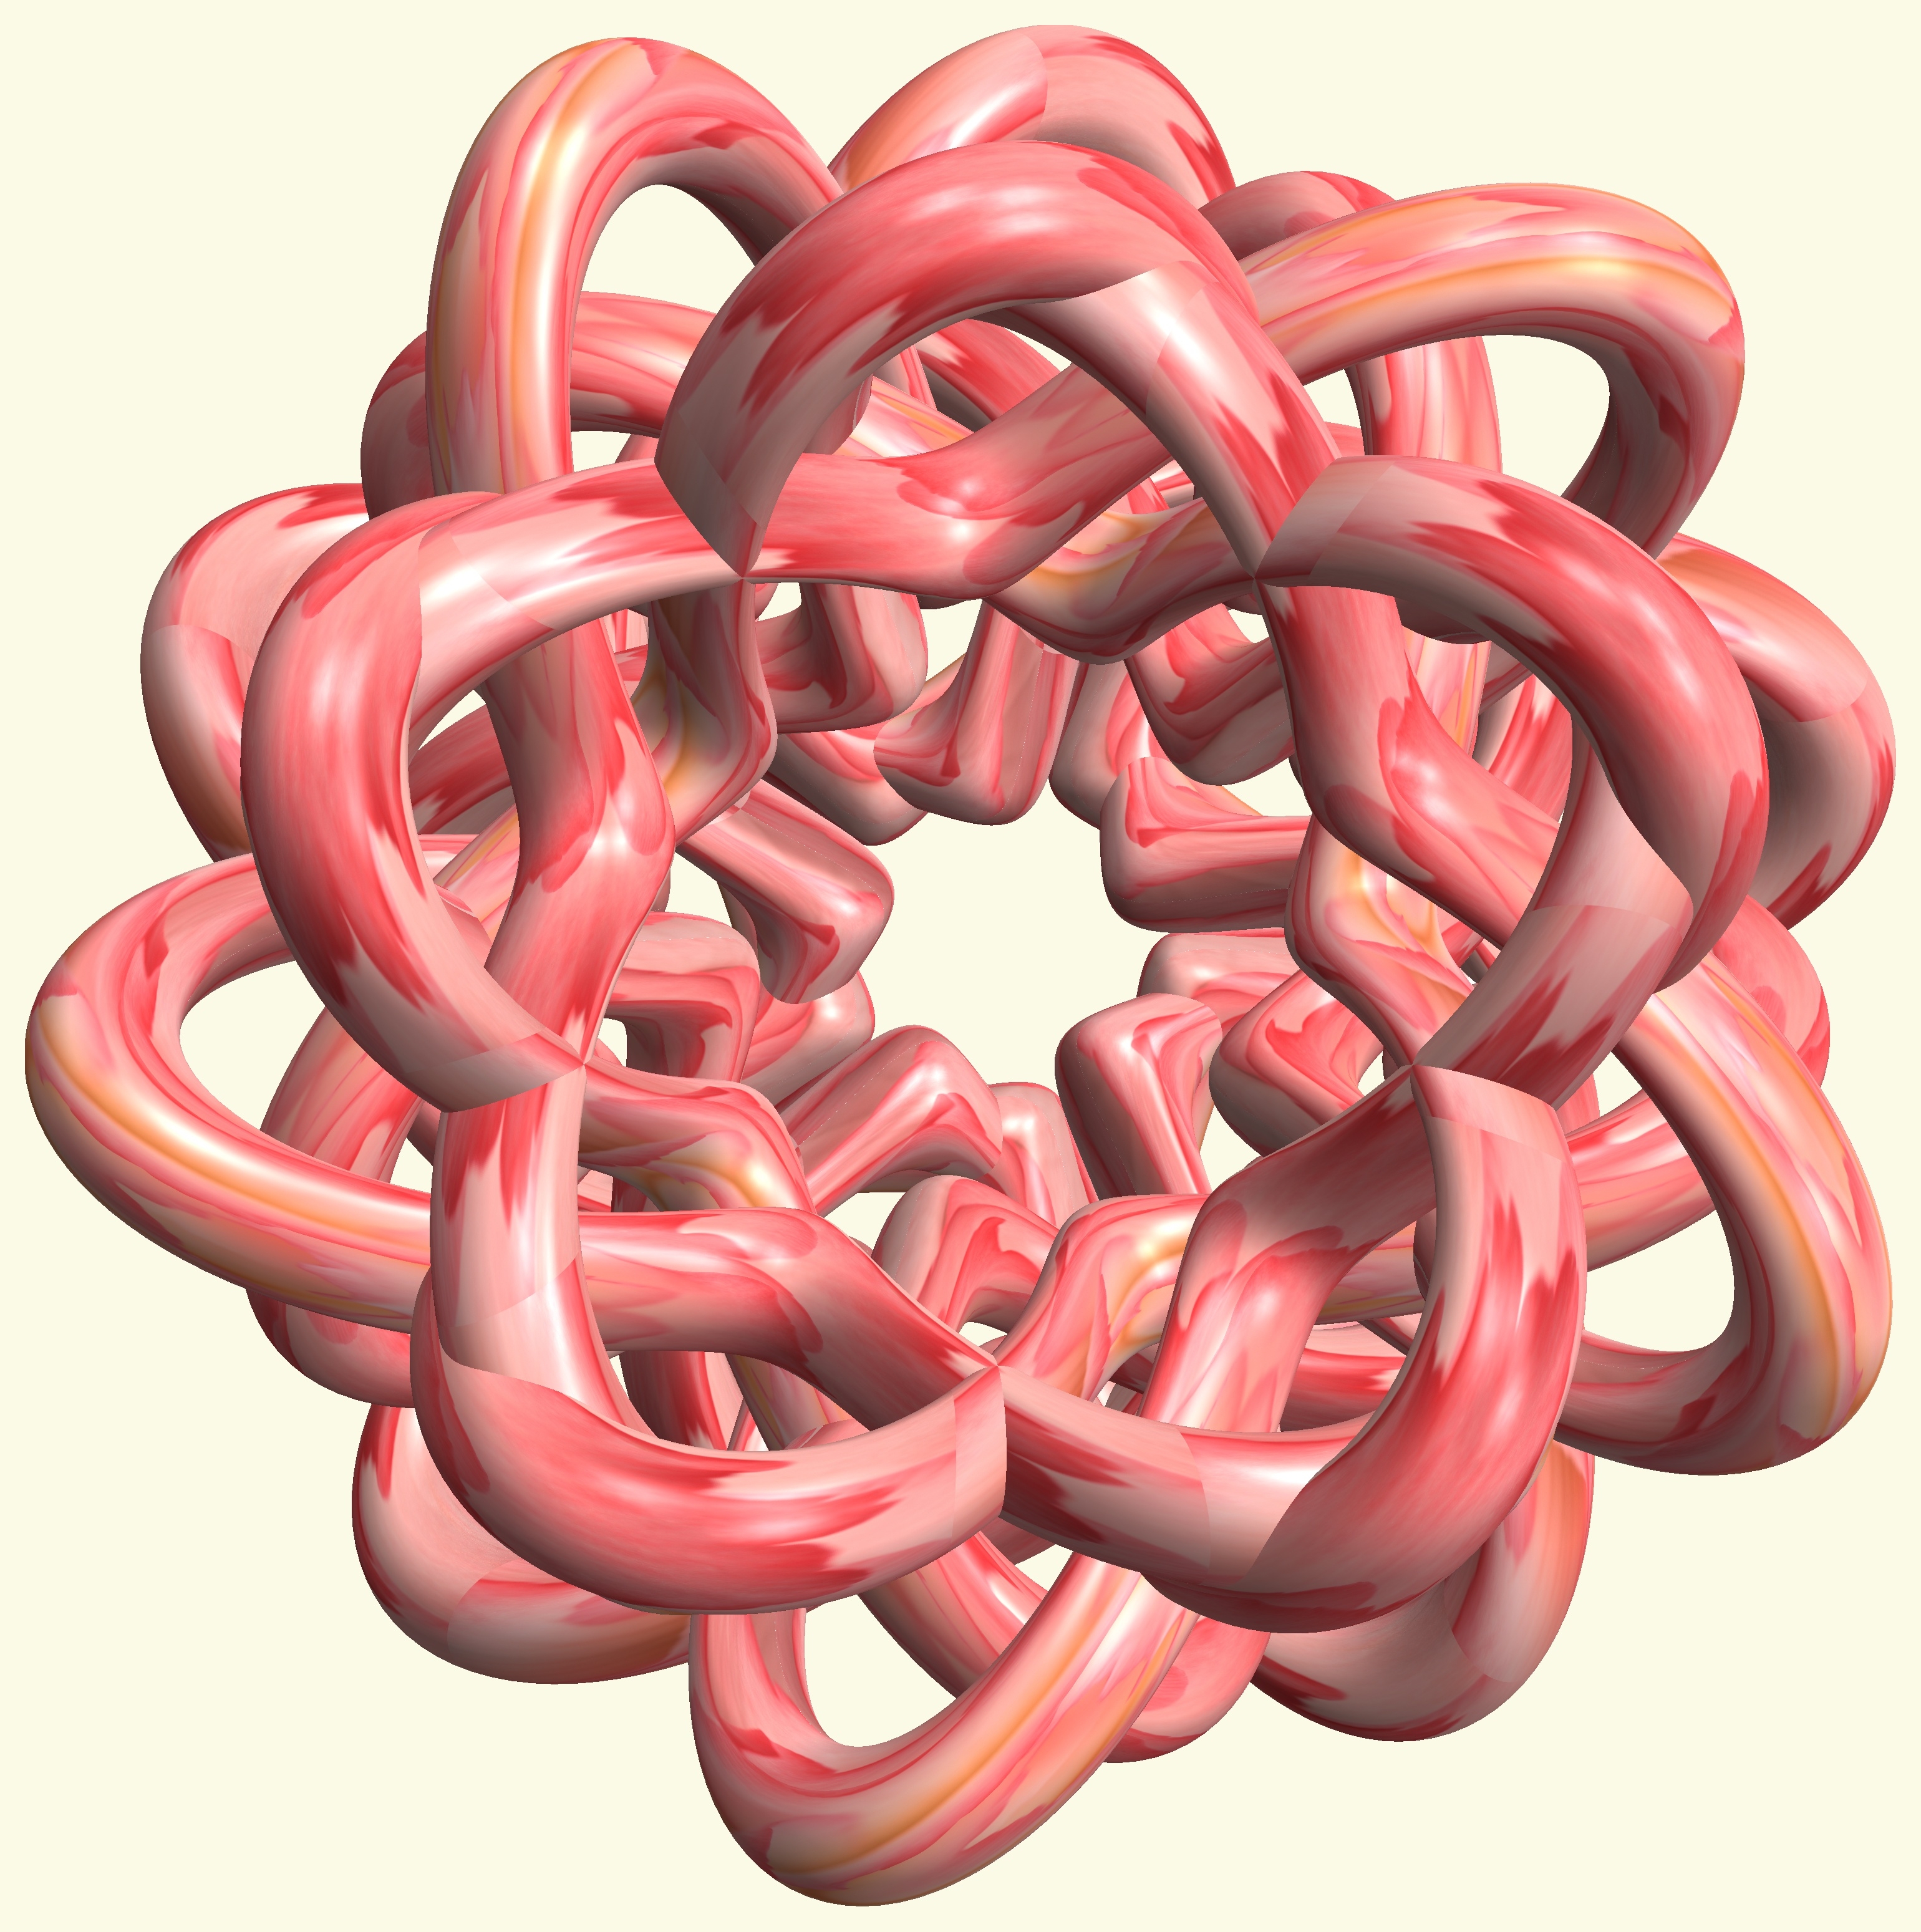
structure, texture, spiral, chain, number, heart, pattern, food, red, ear, human body, figure, design, symmetry, 3d, graphic, organ, knot, mathematica, cg, parametricplot3d, code, program, algorithm, abstruct, mapping